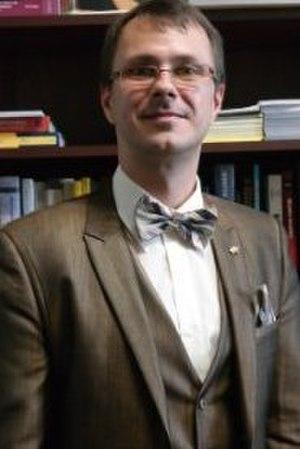
Nikodem Janusz Popławski, né le 1ᵉʳ mars 1975 à Toruń, est un physicien polonais.